Statue of Sabrina

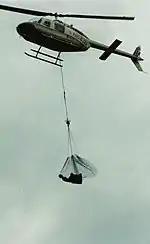
The "Sabrina" statue dangling from a helicopter over the Amherst College Homecoming football game in 1989

The statue remained under the control of even-year classes through 1910, when senior Max Shoop compiled and published a brief history of the pranks involving the statue. Sabrina remained a topic of significant interest at the college and beyond, generating an article in "The New York Times" about the statue's history in 1910, and another book on her history in 1921, as well as a brief "New York Times" notice about her appearance at a baseball game in 1922. Particularly notable was an appearance in 1919 that resulting in "a car chase, gun fire and a car accident that left a number of students injured."